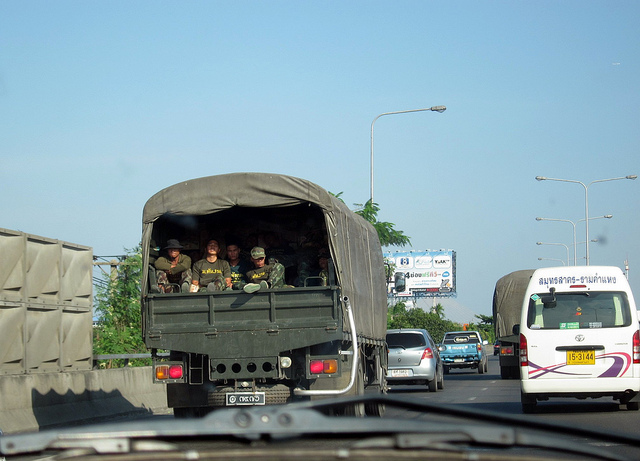
A truck full of troops riding down the highway.

The soldiers are riding in the back of the truck.